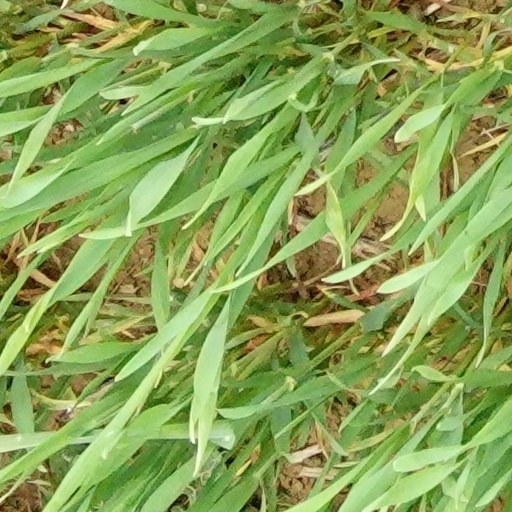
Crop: wheat